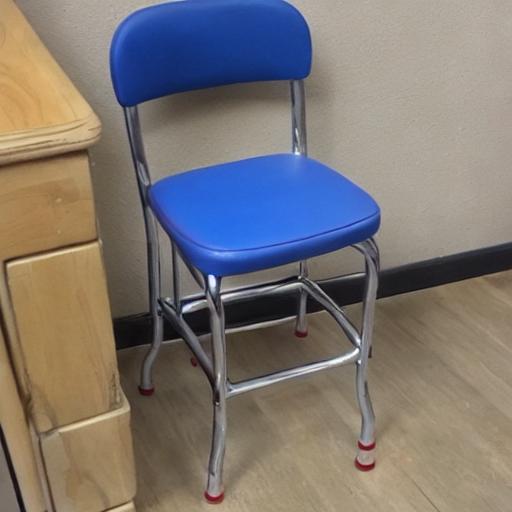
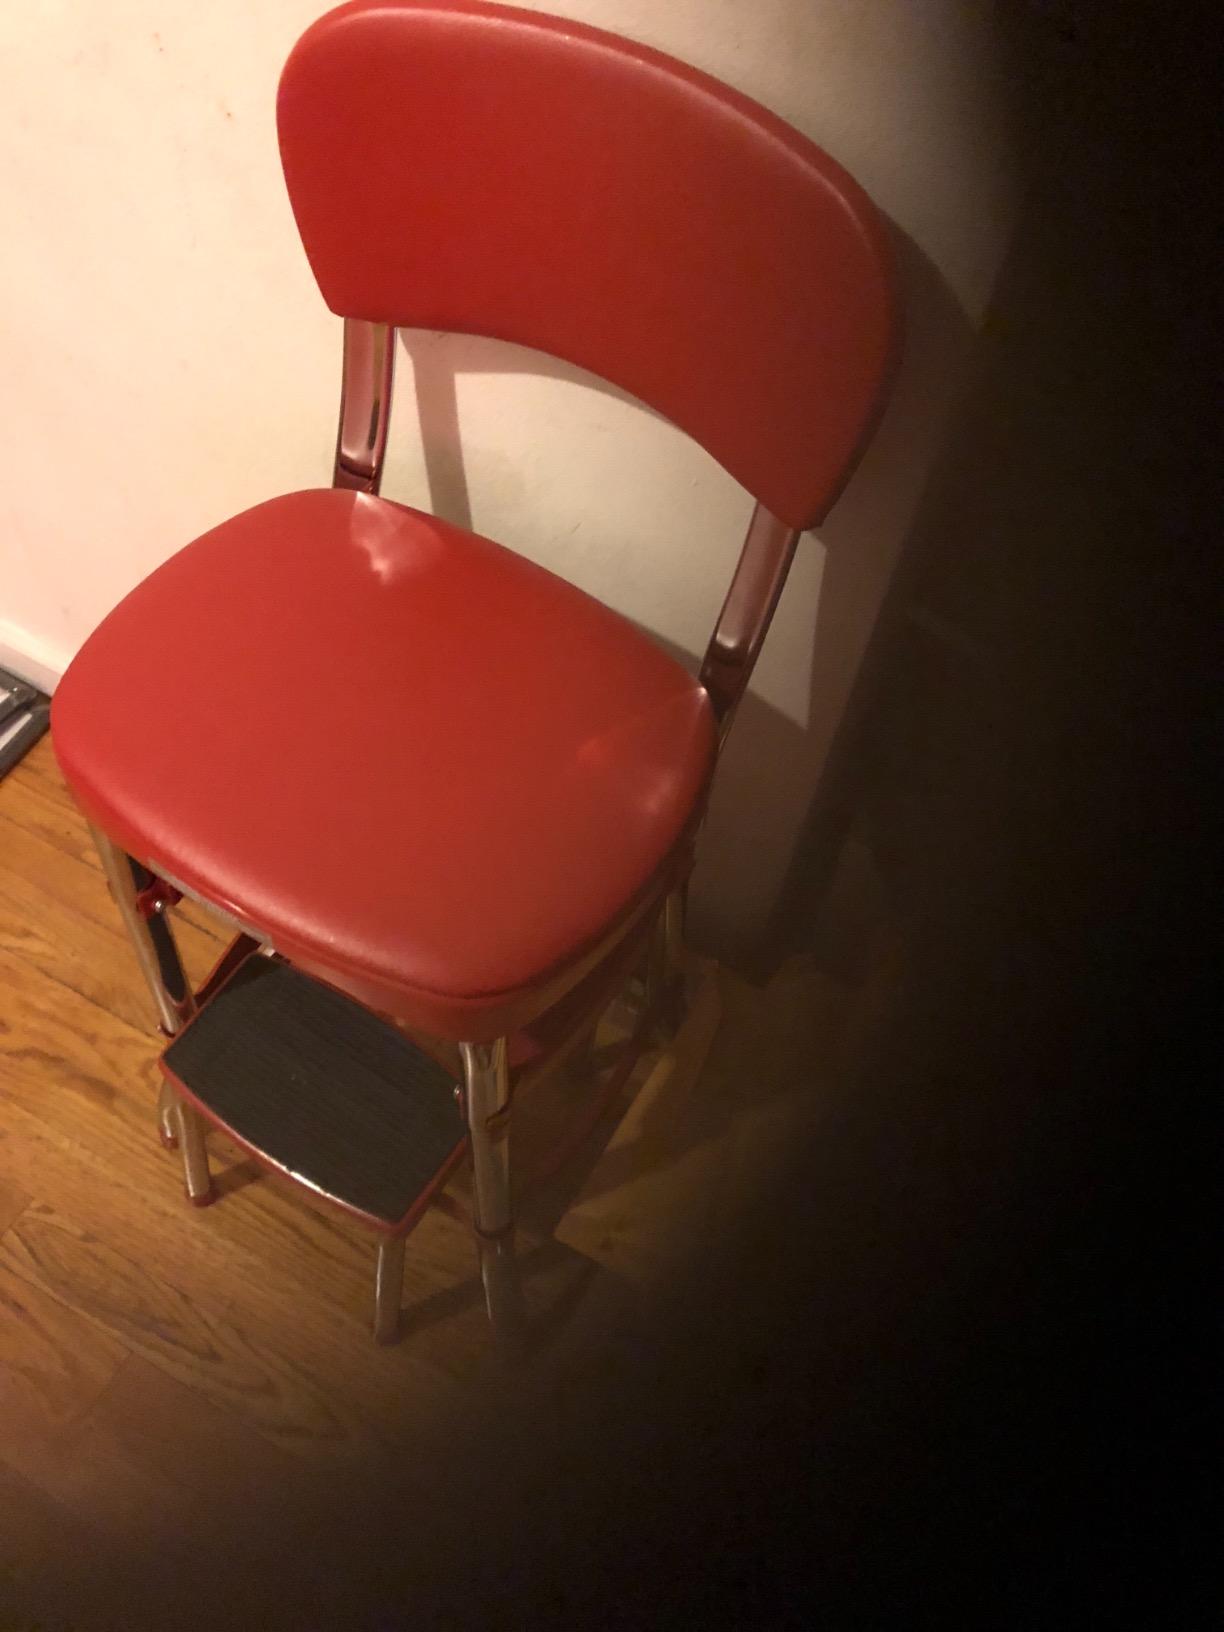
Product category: items_chair
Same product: no